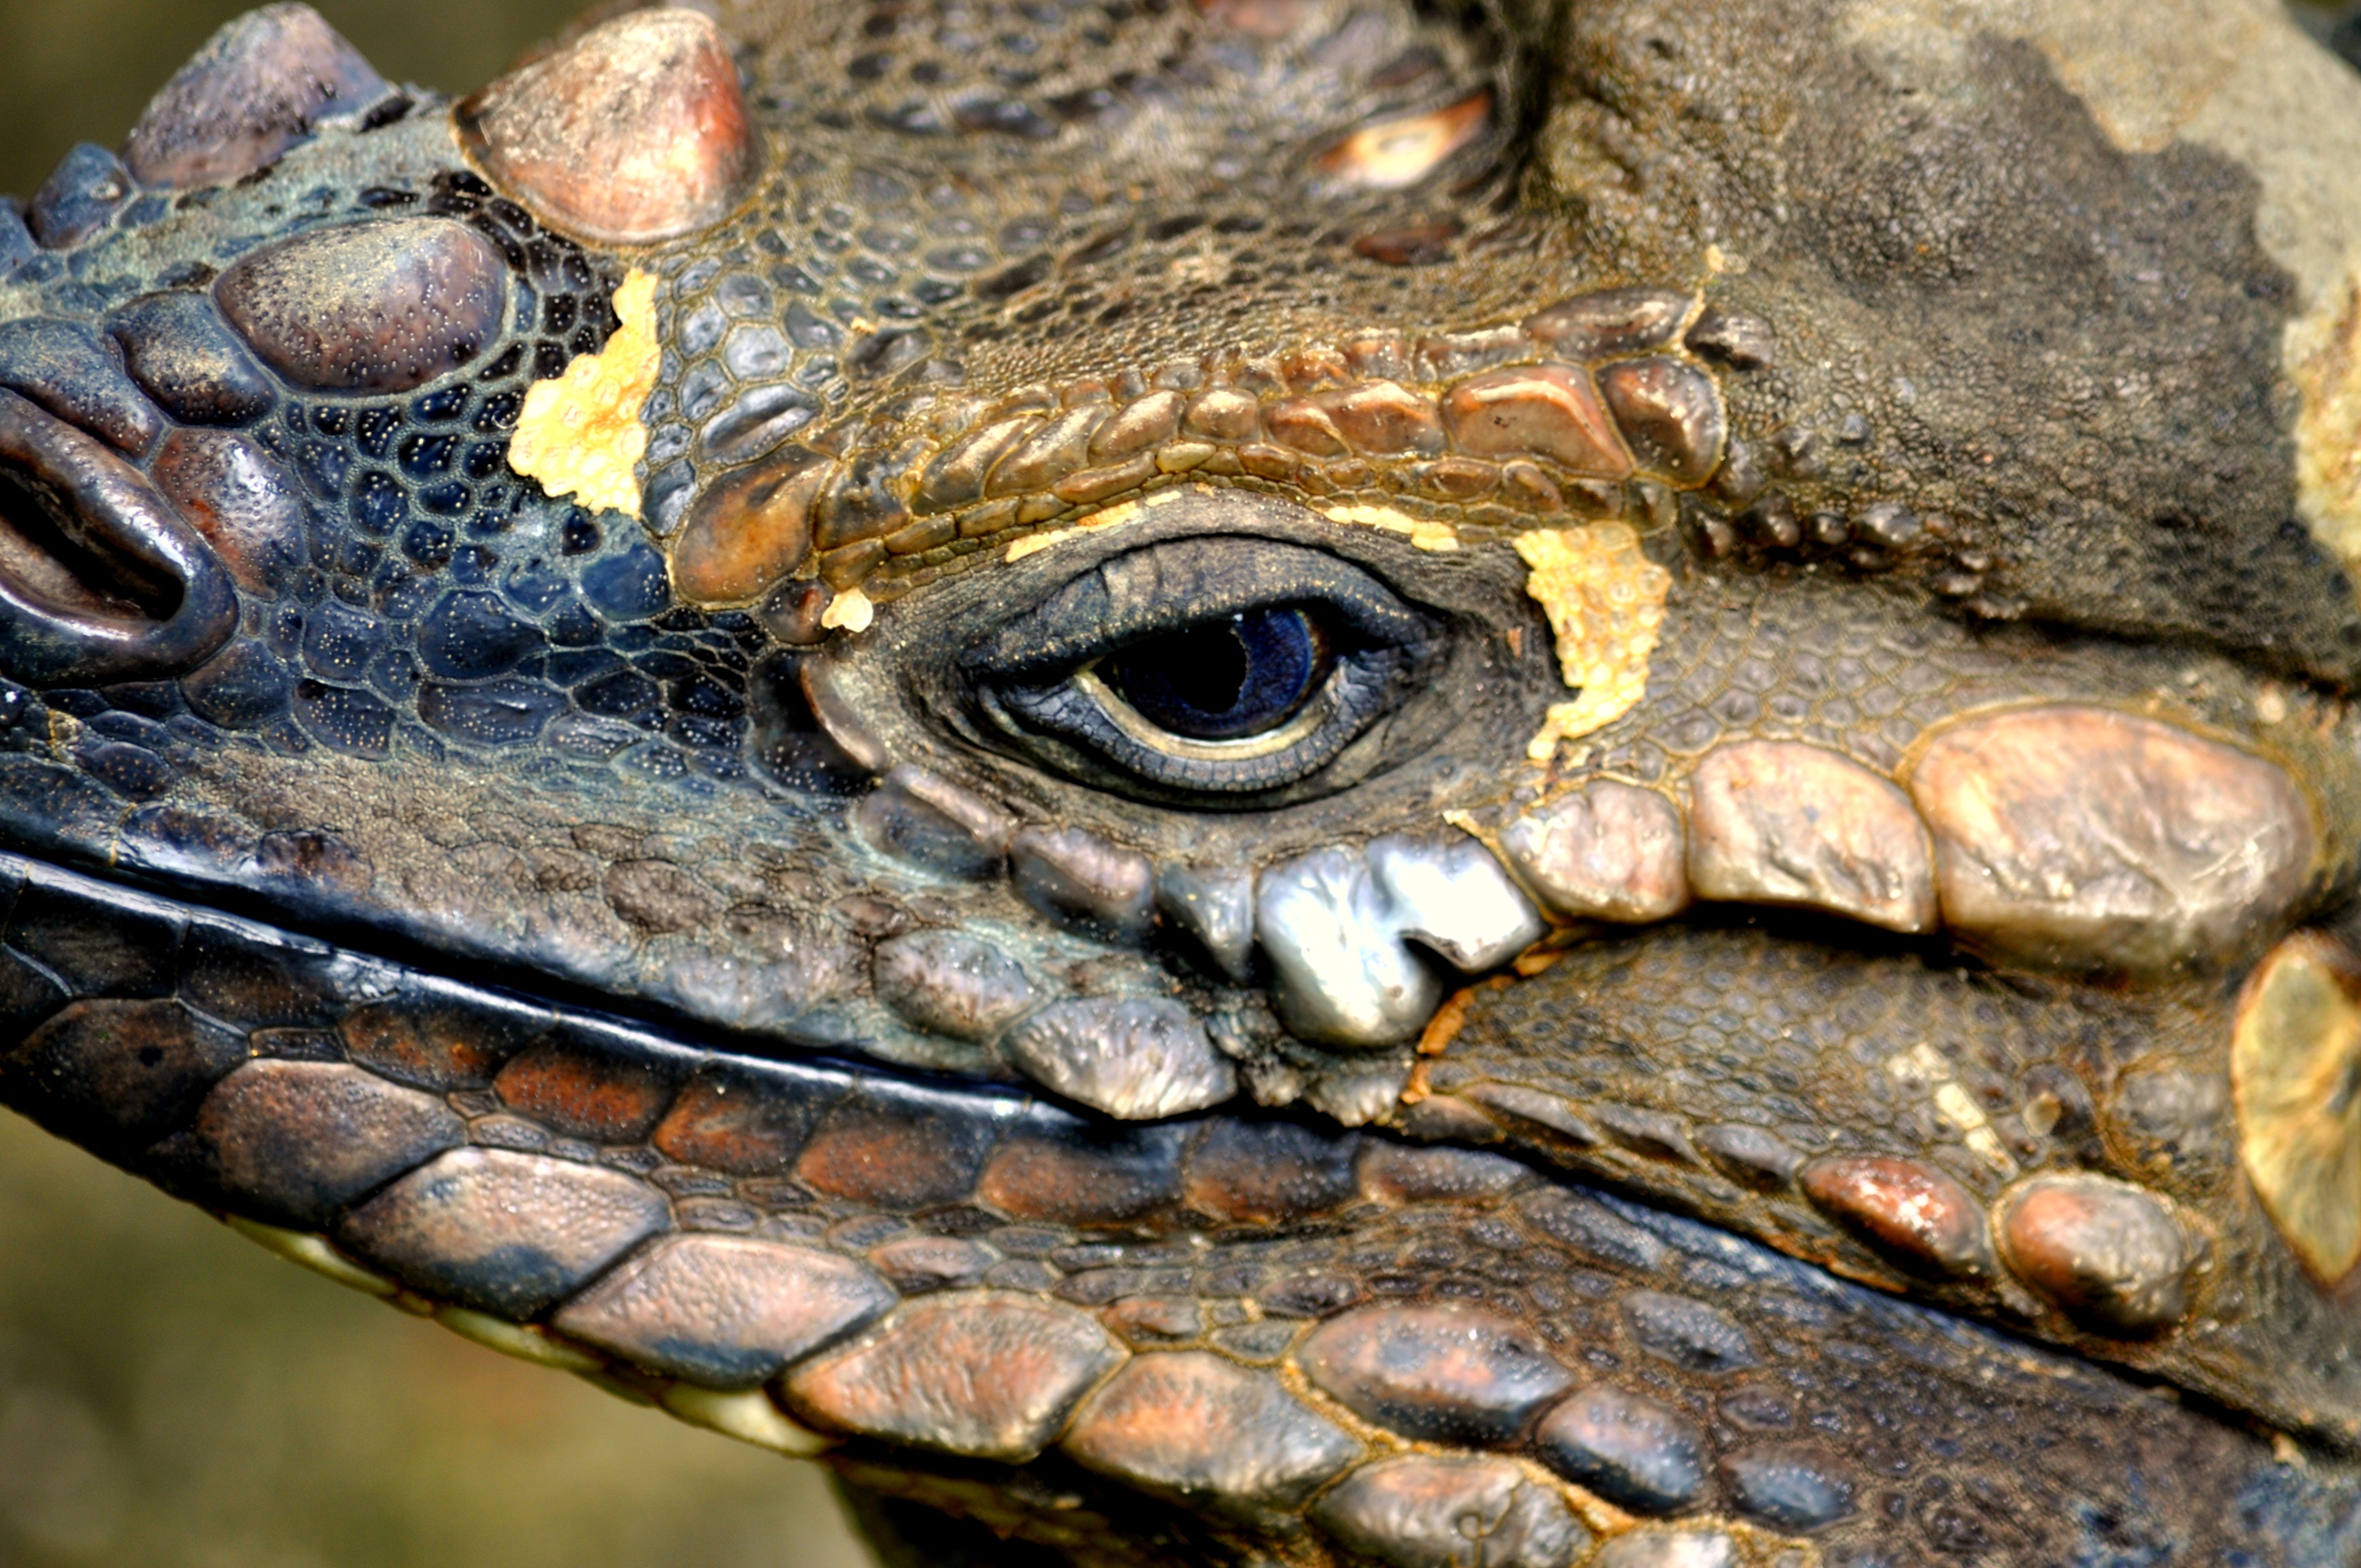
cold, texture, wildlife, toad, reptile, amphibian, fauna, close up, eyes, vertebrate, patterns, lizards, macro photography, bullfrog, ranidae